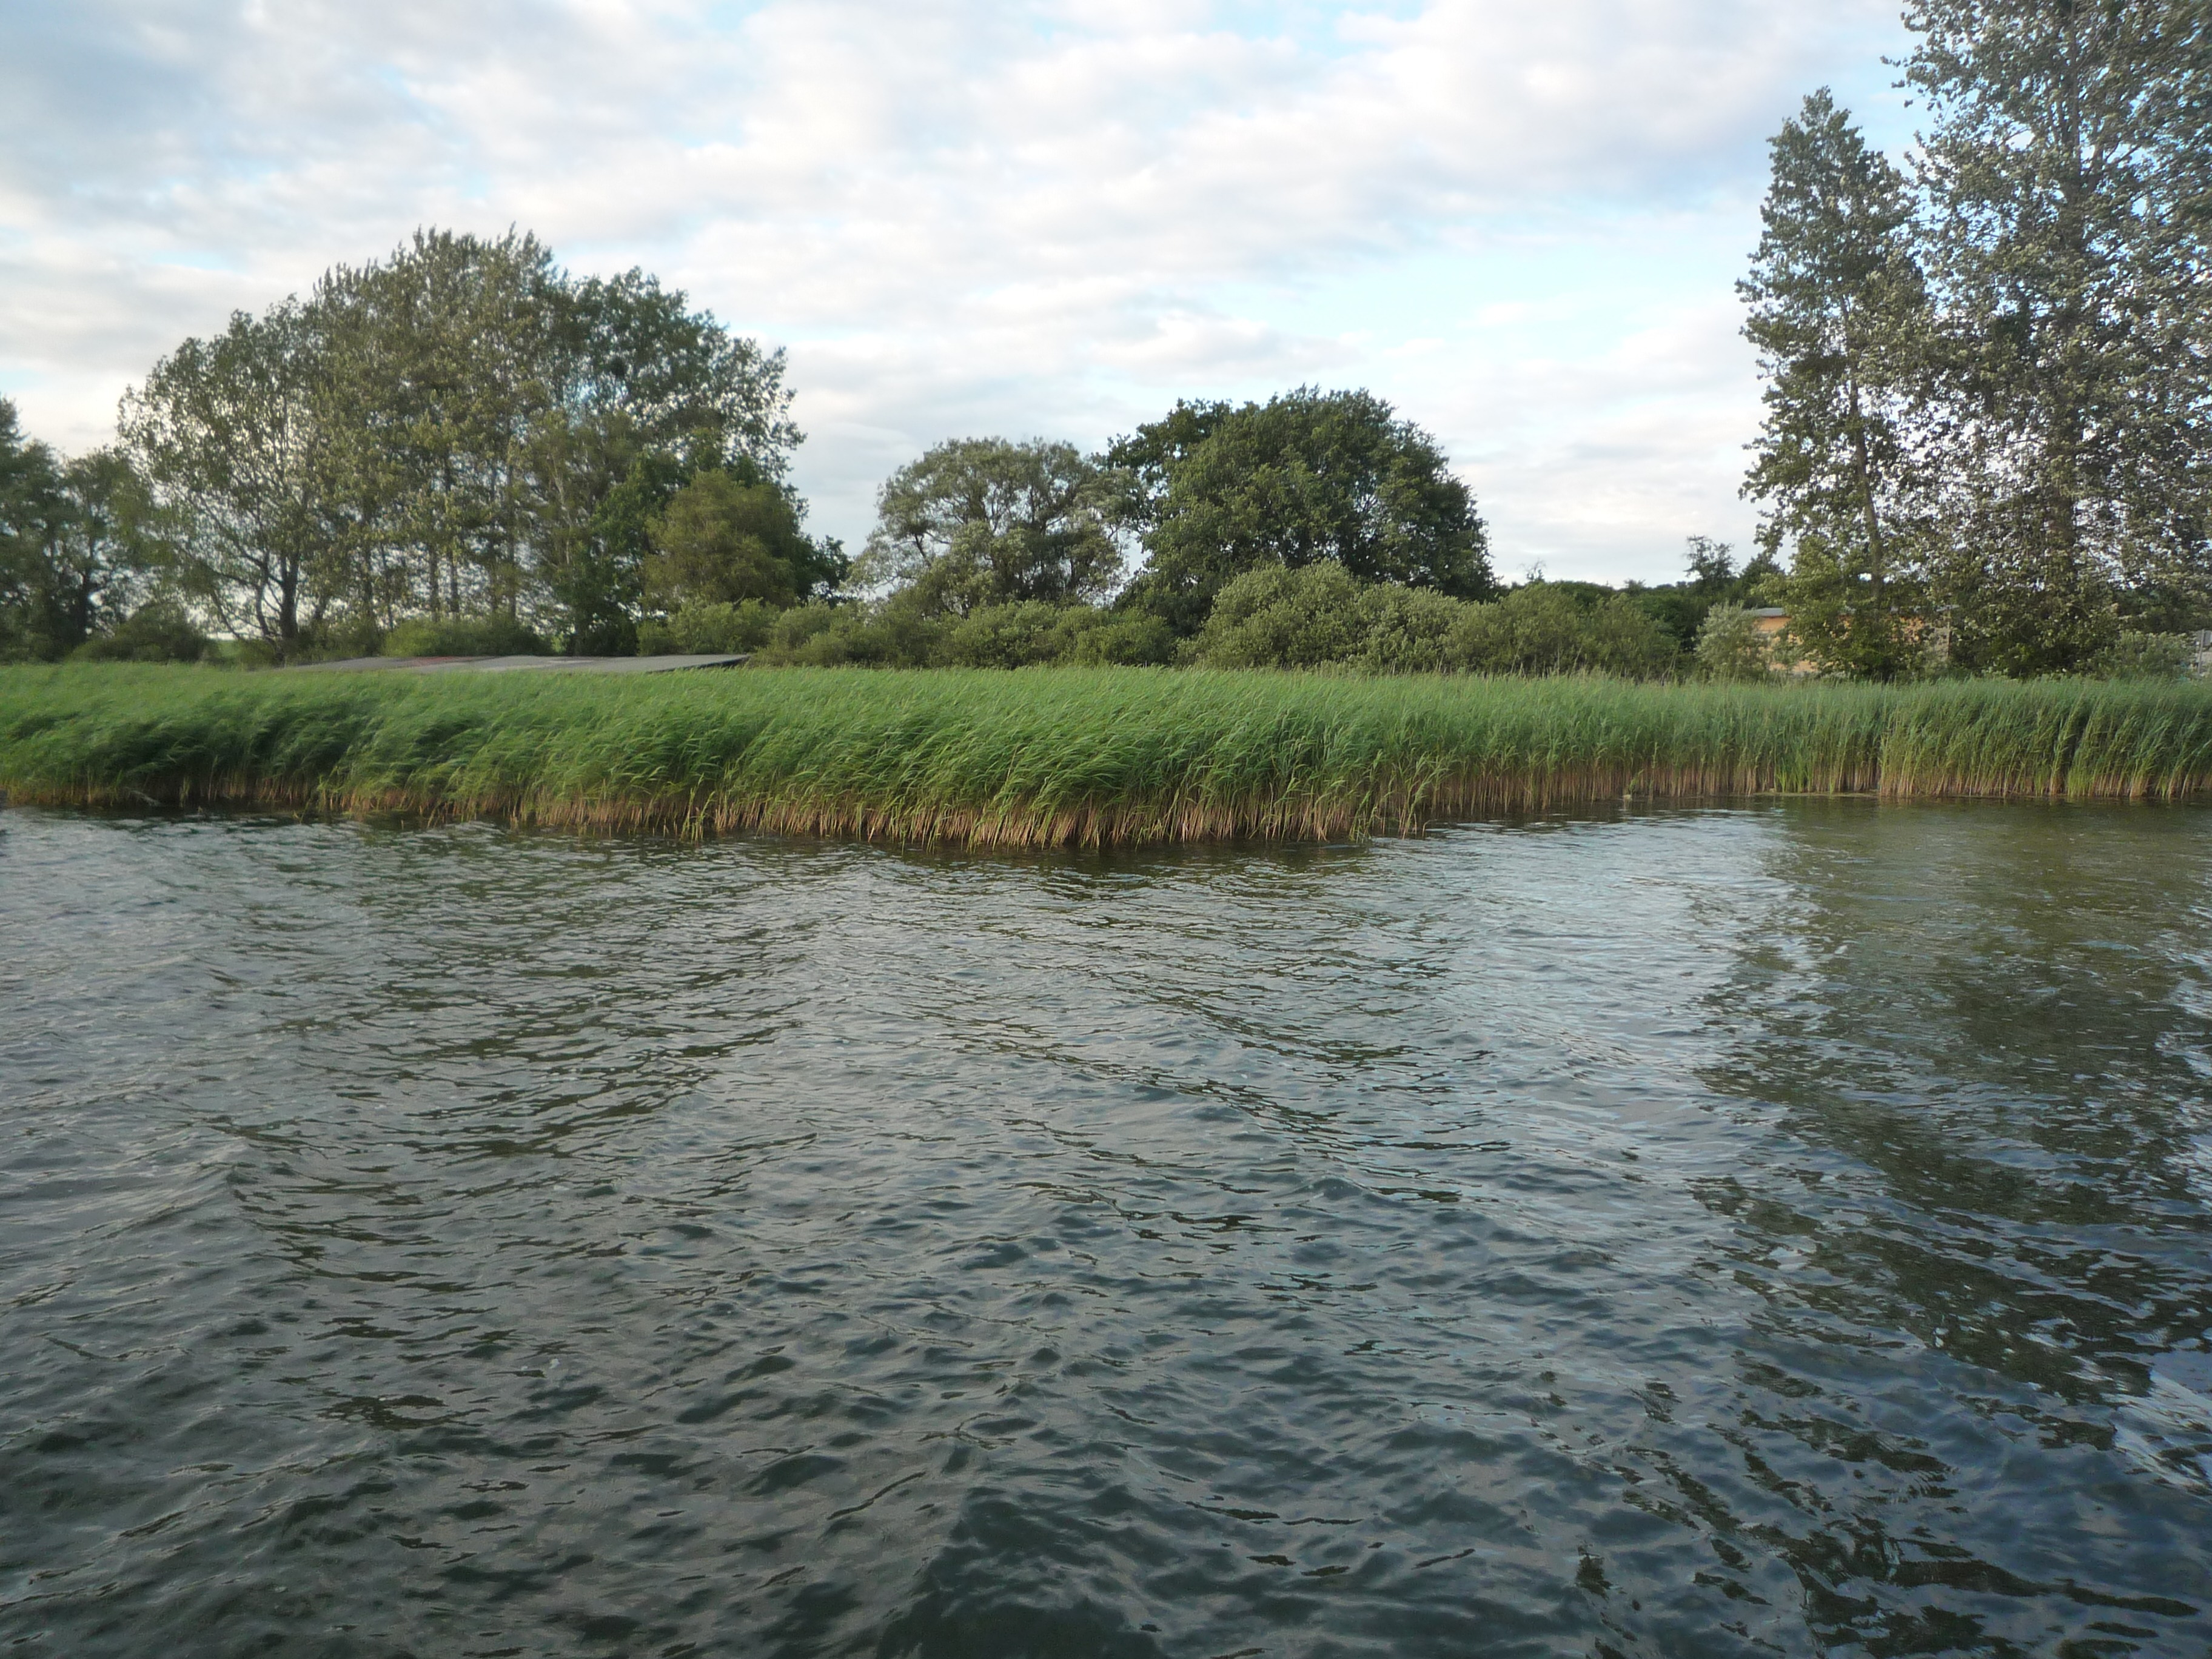
water, nature, boat, lake, river, canoe, reed, pond, vehicle, reservoir, waterway, lakeside, bank, loch, ecosystem, riverside, fish pond